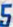
Number: 5